Len de l'El

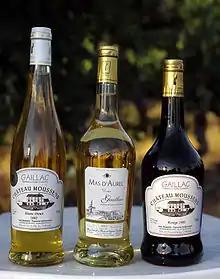
Despite the allowance of Sauvignon blanc to fulfill the minimum AOC requirement, Len de l'El can still be found in many white blends from the Gaillac AOC.

Len de l'El can ripen to high sugar levels but usually fails to retain the acidity needed to balance the wine and keep it from coming across as flabby. Still, it is a flexible grape that can be used in blends as well as sparkling and sweet dessert style wines. According to wine expert Jancis Robinson, the grape can produce "powerful and characterful" full bodied wines.